Tropical Storm Edouard (2002)

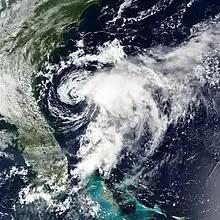
Tropical Storm Edouard at peak intensity on September 3

Tropical Storm Edouard was the first of eight named storms to form in September 2002, the most such storms in the North Atlantic for any month at the time. The fifth tropical storm of the 2002 Atlantic hurricane season, Edouard developed into a tropical cyclone on September 1 from an area of atmospheric convection associated with a cold front east of Florida. Under weak steering currents, Edouard drifted to the north and executed a clockwise loop to the west. Despite moderate to strong levels of wind shear, the storm reached a peak intensity of on September 3, but quickly weakened as it tracked westward. Edouard made landfall on northeastern Florida on September 5, and after crossing the state it dissipated on September 6 while becoming absorbed into the larger circulation of Tropical Storm Fay.